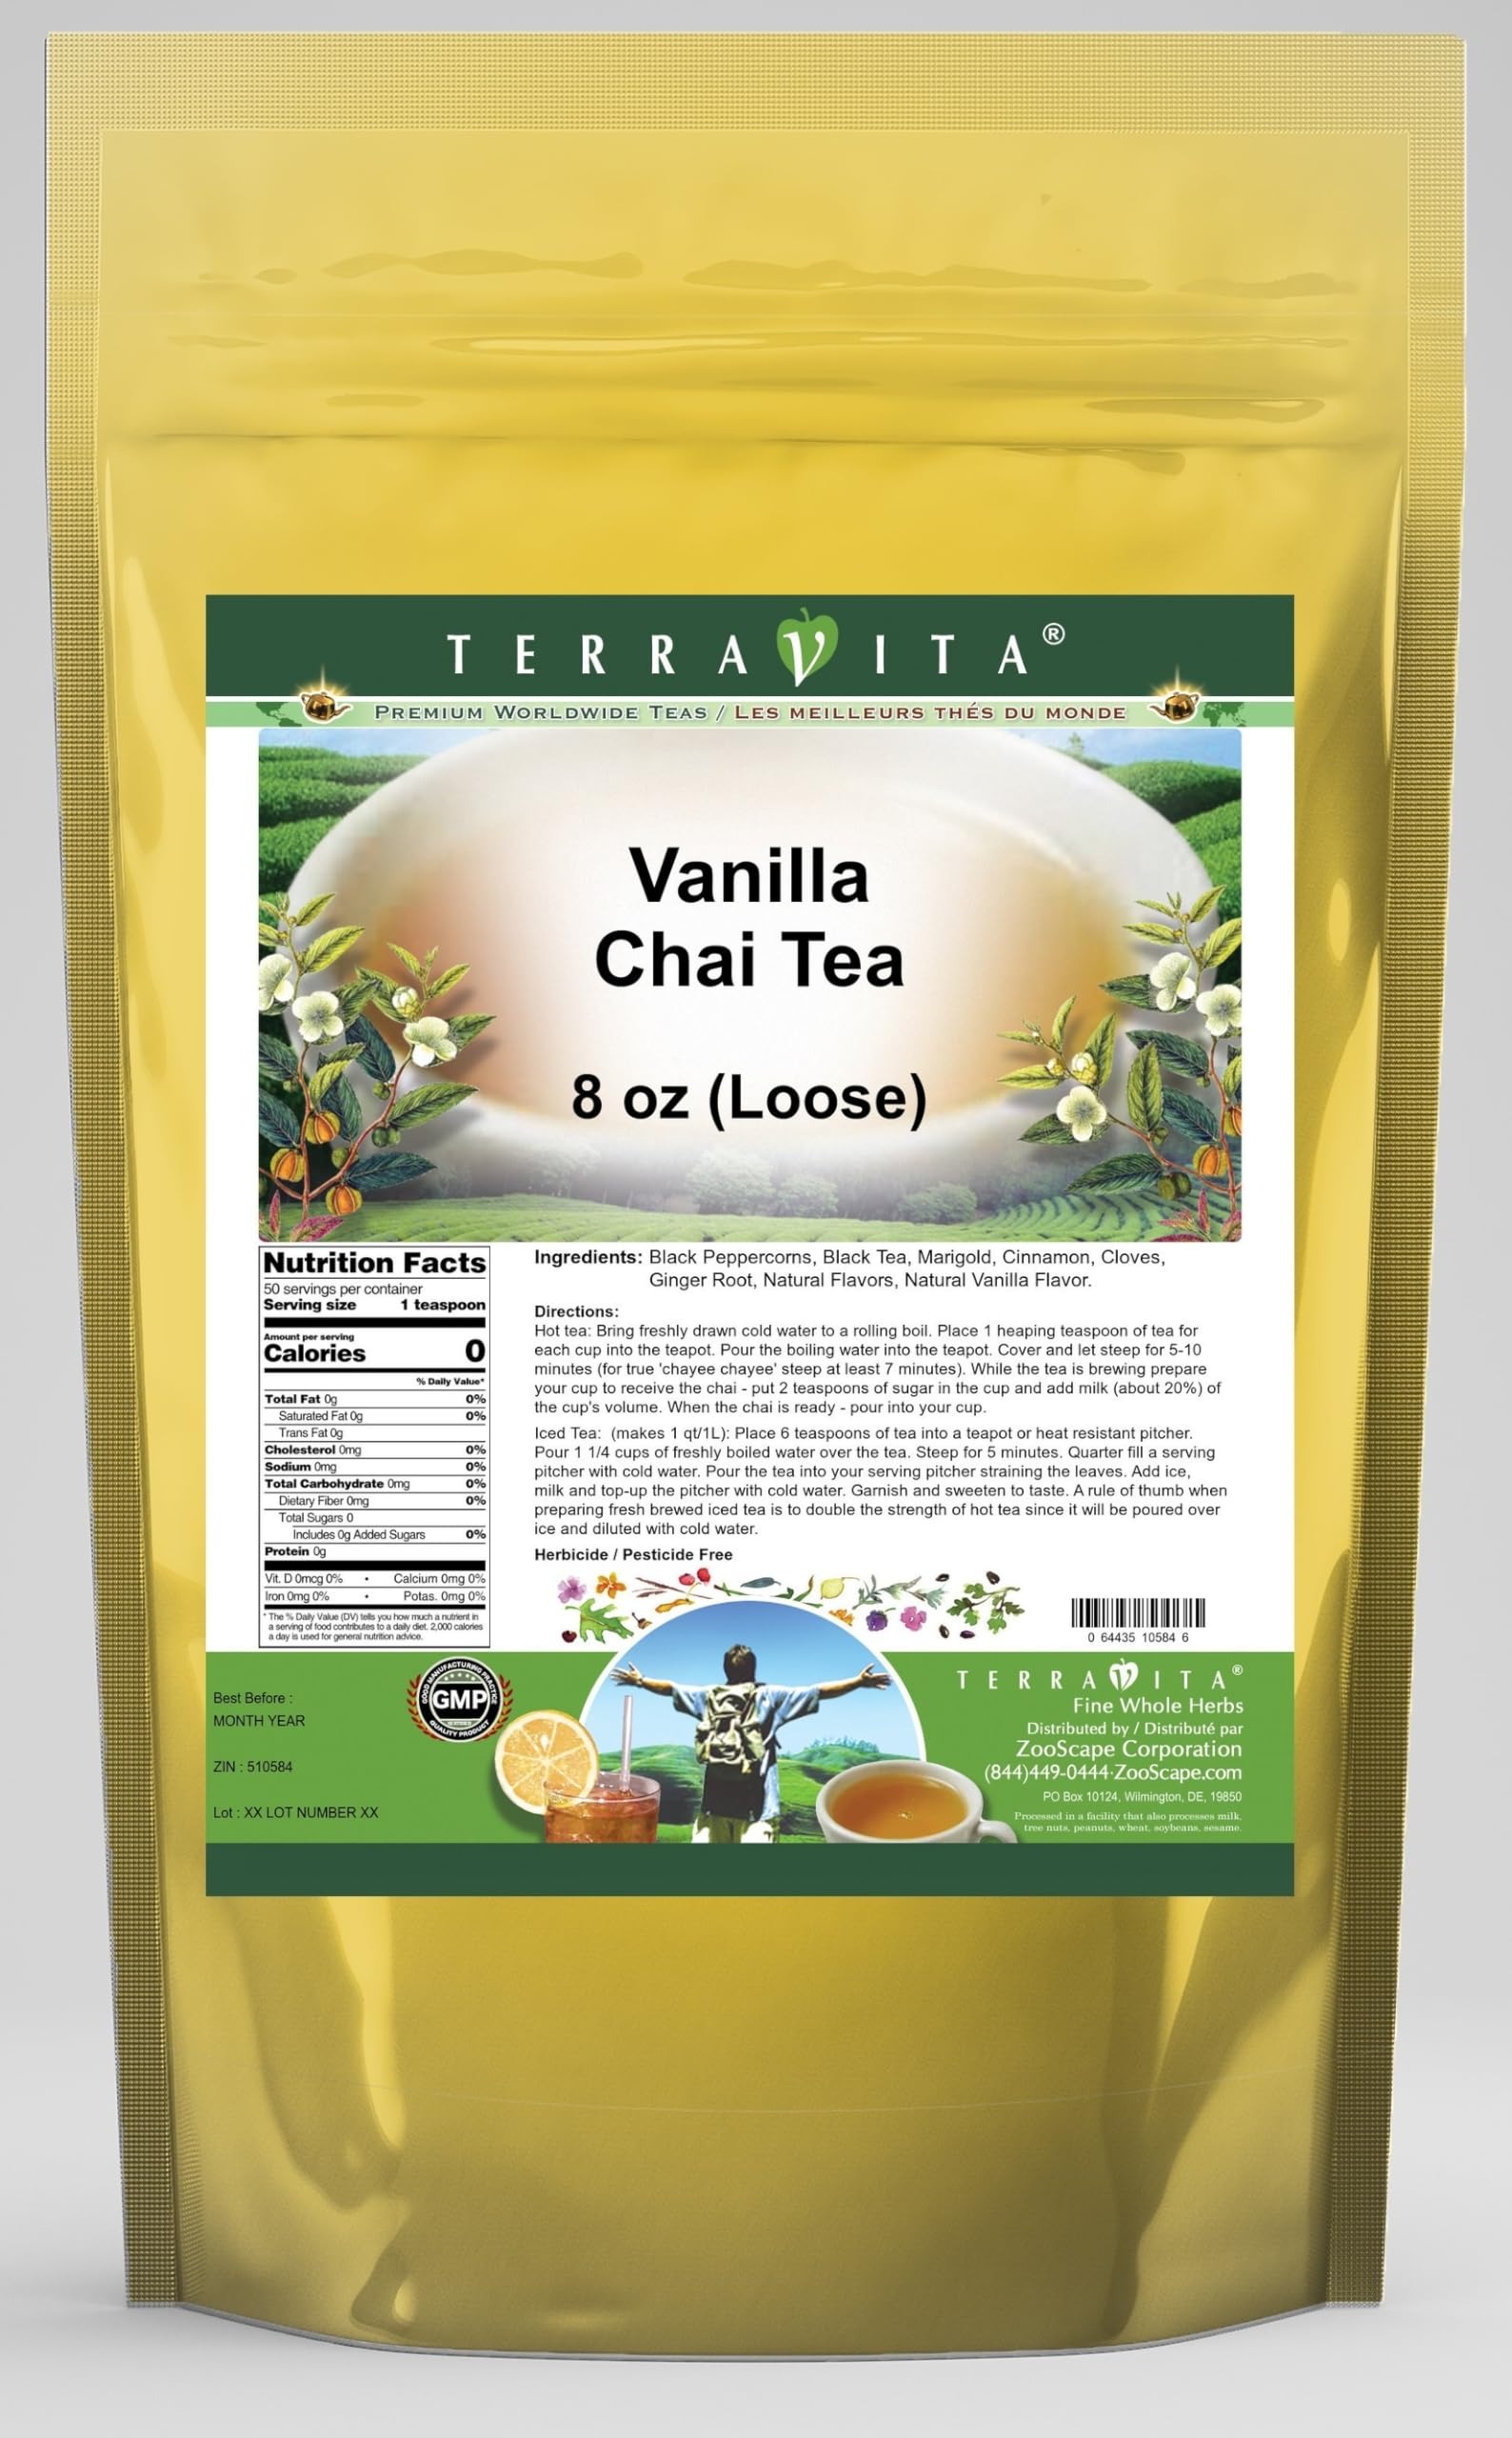
Item Name: Vanilla Chai Tea (Loose) (8 oz, ZIN: 510584) - 2 Pack
Bullet Point 1: Chai is such an integral part of Indian culture that it is virtually impossible to avoid when traveling through any part of the Indian sub-continent. Even when fresh cold drinking water cannot be found, you will inevitably encounter a chai-wallah, or chai seller, yelling out, "chayee! chayee!" - While riding the rails in India, the call of the chai wallah can be heard at every stop proffering their delicious hot drink. It is not uncommon for a chai-wallah to board a train in the middle of the
Bullet Point 2: No fillers.
Bullet Point 3: Manufacturer: TerraVita
Bullet Point 4: Size: 8 oz
Bullet Point 5: Loose Leaf Herbal Tea - Packed in a convenient upright pouch!
Product Description: Chai is such an integral part of Indian culture that it is virtually impossible to avoid when traveling through any part of the Indian sub-continent. Even when fresh cold drinking water cannot be found, you will inevitably encounter a chai-wallah, or chai seller, yelling out, "chayee! chayee!" - While riding the rails in India, the call of the chai wallah can be heard at every stop proffering their delicious hot drink. It is not uncommon for a chai-wallah to board a train in the middle of the night and wake up passengers to sell chai. The chai arrives in small clay cups that customers throw from the train windows when finished! - Indian chai is typically made using a rich black tea, usually an Assam, and brewing it in heavy milk with cardamom, cinnamon, ginger, cloves, and pepper. The drink produces a warm soothing effect and engenders a wonderfully calming effect on the body. We've taken the soothing aspect of this blend one step furth - Creamy Madagascar vanilla notes combined with Malabar Coast spices - Hot tea brewing method: Bring freshly drawn cold water to a rolling boil. Place 1 heaping teaspoon of tea for each cup into the teapot. Pour the boiling water into the teapot. Cover and let steep for 5-10 minutes (for true &quot;chayee chayee&quot; steep at least 7 minutes). While the tea is brewing prepare your cup to receive the chai - put 2 teaspoons of sugar in the cup and add milk (about 20%) of the cup's volume. When the chai is ready - pour into your cup. - Iced tea brewing method: (to make 1 liter/quart): Place 6 teaspoons of tea into a teapot or heat resistant pitcher. Pour 1 1/4 cups of freshly boiled water over the tea. Steep for 5 minutes. Quarter fill a serving pitcher with cold water. Pour the tea into your serving pitcher straining the leaves. Add ice,
Value: 16.0
Unit: Ounce

Price: 101.04